Pathophysiology of Parkinson's disease

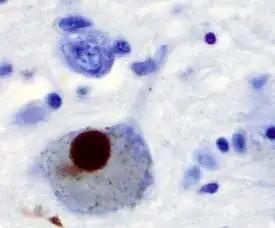
A brain tissue with Lewy bodies

The first major proposed cause of neuronal death in Parkinson's disease is the bundling, or oligomerization, of proteins. The protein alpha-synuclein has increased presence in the brains of Parkinson's Disease patients and, as α-synuclein is insoluble, it aggregates to form Lewy bodies (shown to left) in neurons. Traditionally, Lewy bodies were thought to be the main cause of cell death in Parkinson's disease; however, more recent studies suggest that Lewy bodies lead to other effects that cause cell death. Regardless, Lewy bodies are widely recognized as a pathological marker of Parkinson's disease.